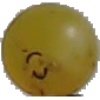
Label: white_grape